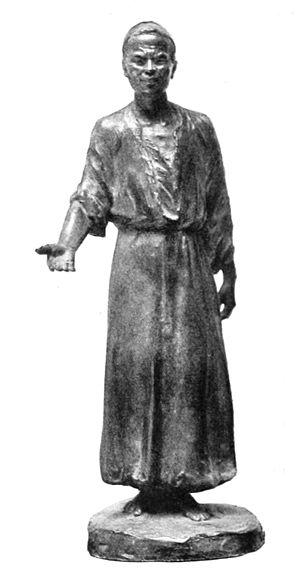
Eugène Léon L'Hoëst, né à Paris le 12 juillet 1874 et mort le 24 décembre 1937, est un sculpteur français. Il fut l'une des figures de la sculpture orientaliste.